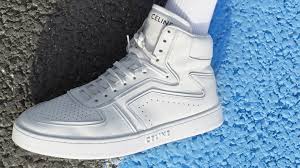
Label: Sneaker